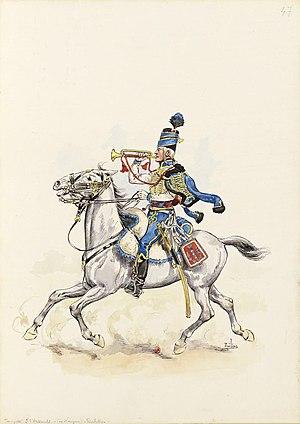
Trompette du 5e Hussards sous la première République.
Le régiment de Lauzun hussards est un régiment de cavalerie français d'Ancien Régime créé en 1783 devenu sous la Révolution le 5ᵉ régiment de hussards.